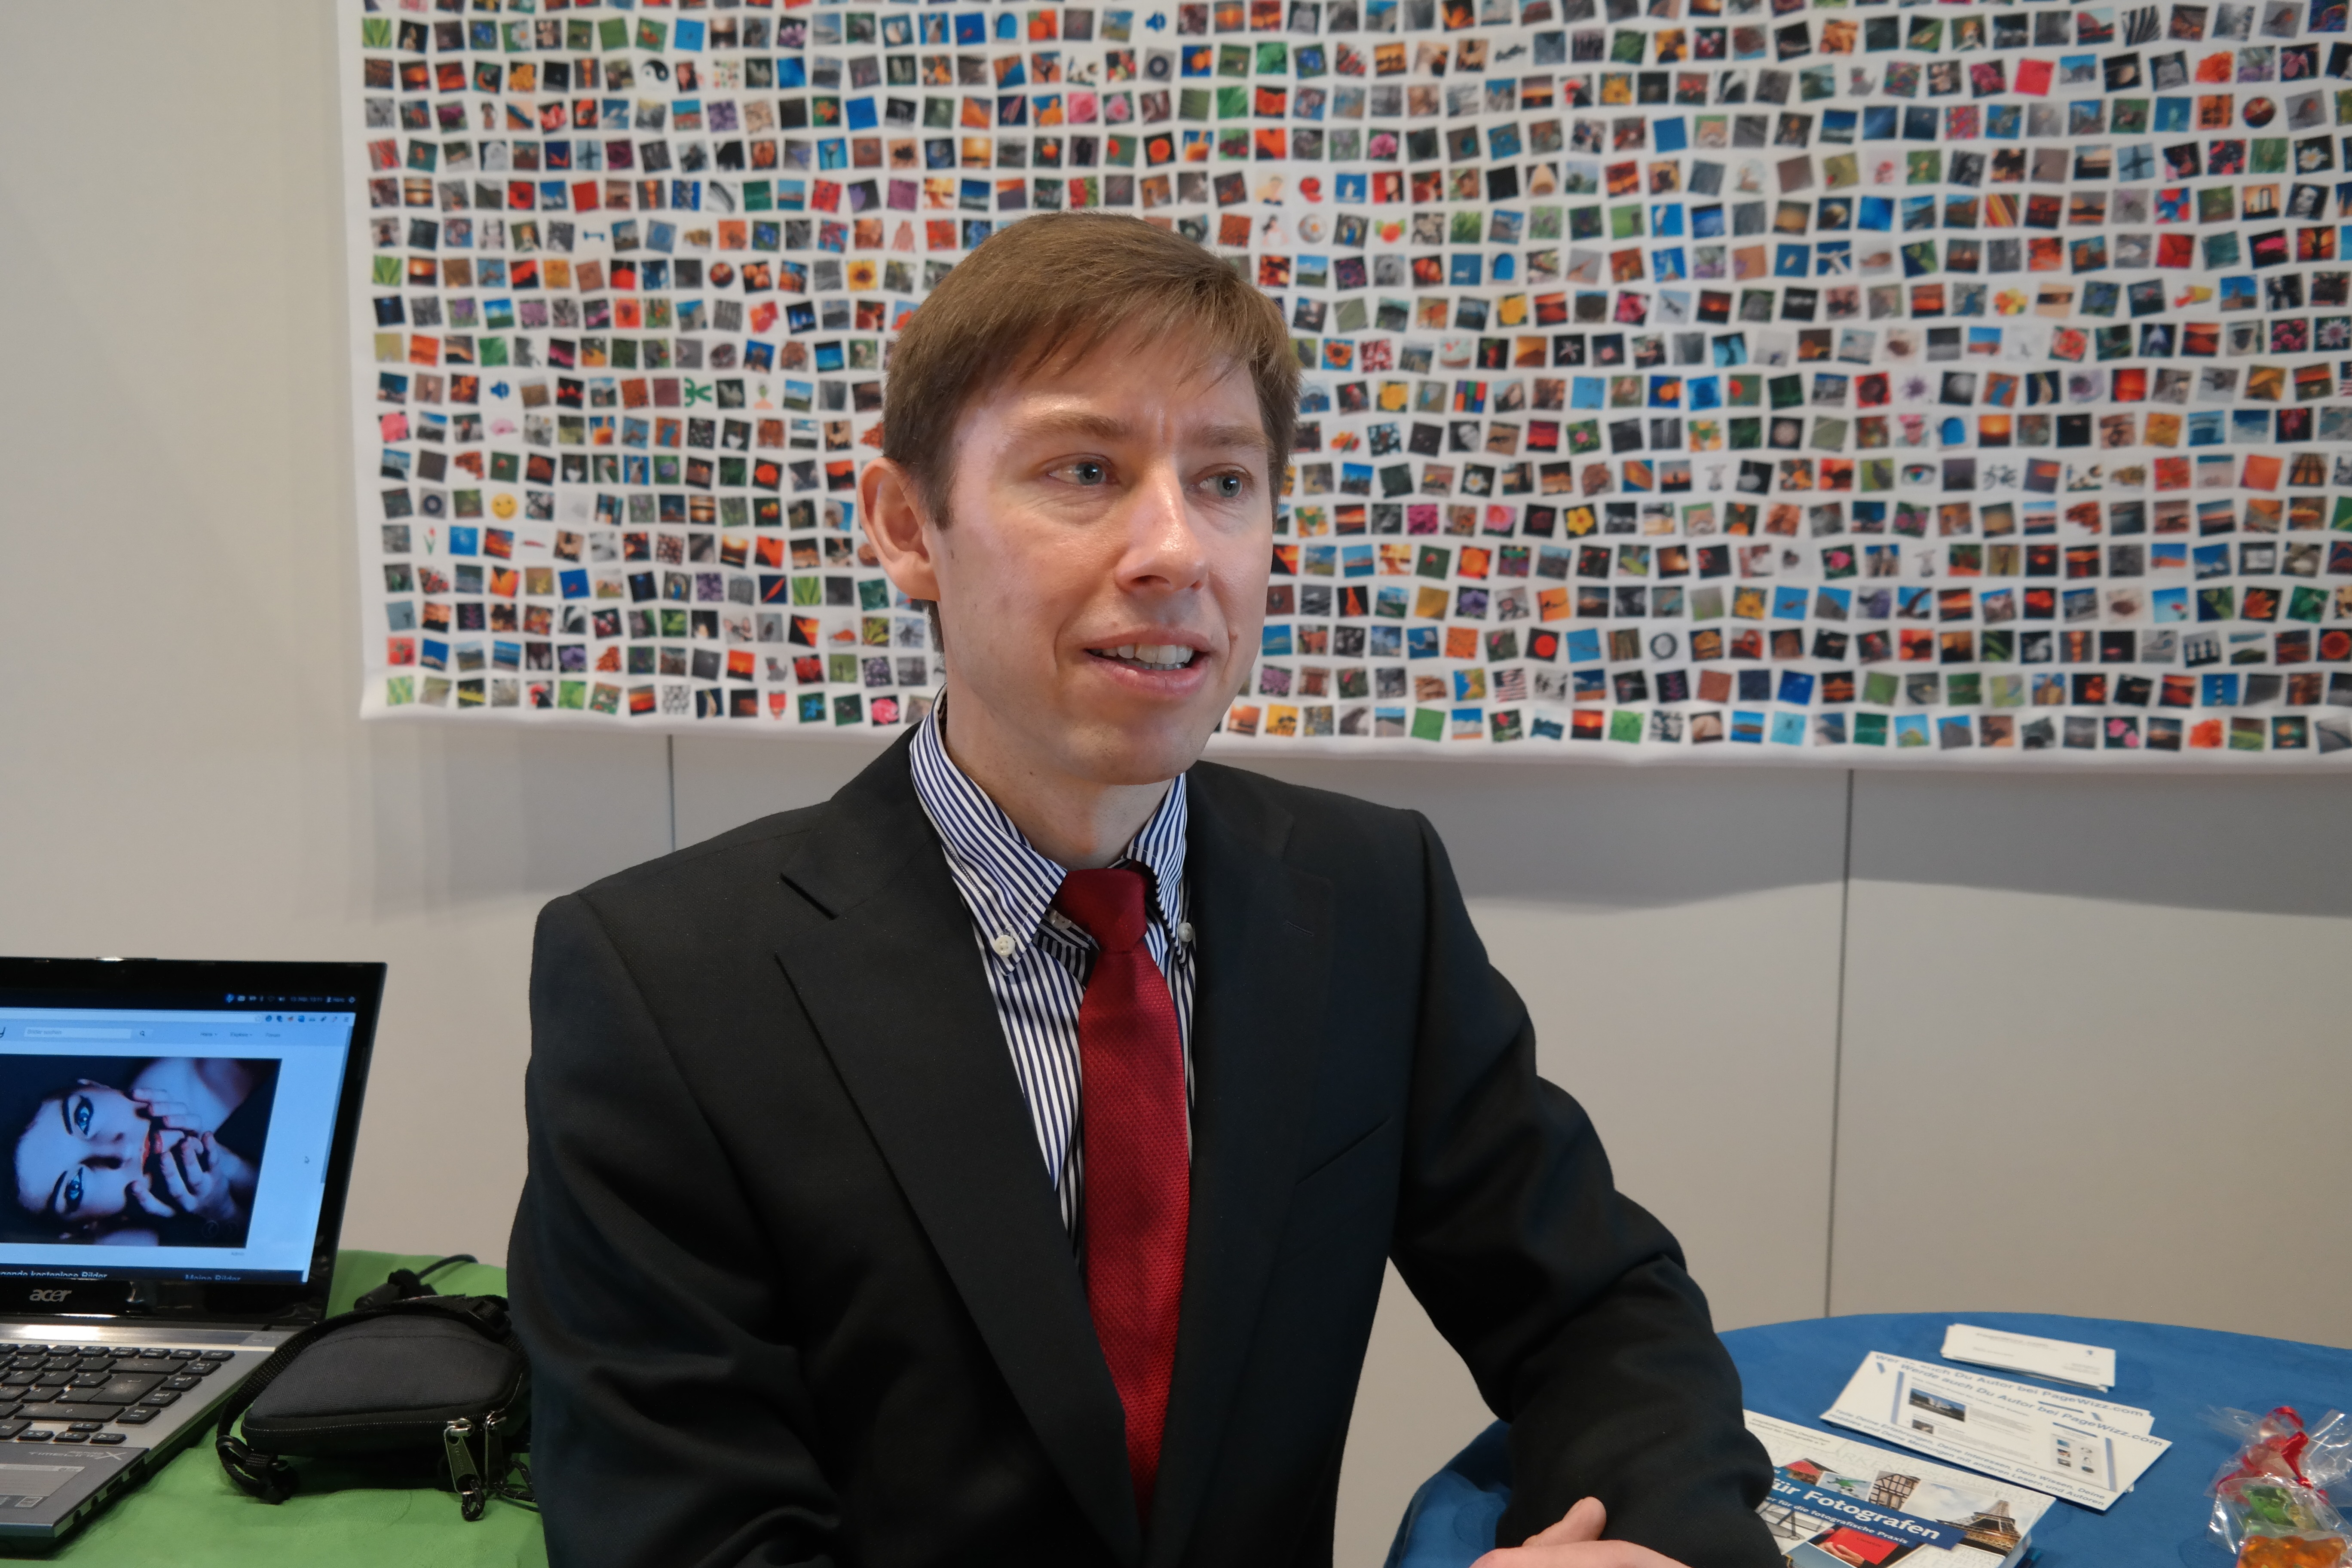
work, man, suit, tie, commitment, profession, speech, fair, service, employment, imagine, pixabay, trade fair stand, world of work, tie holder